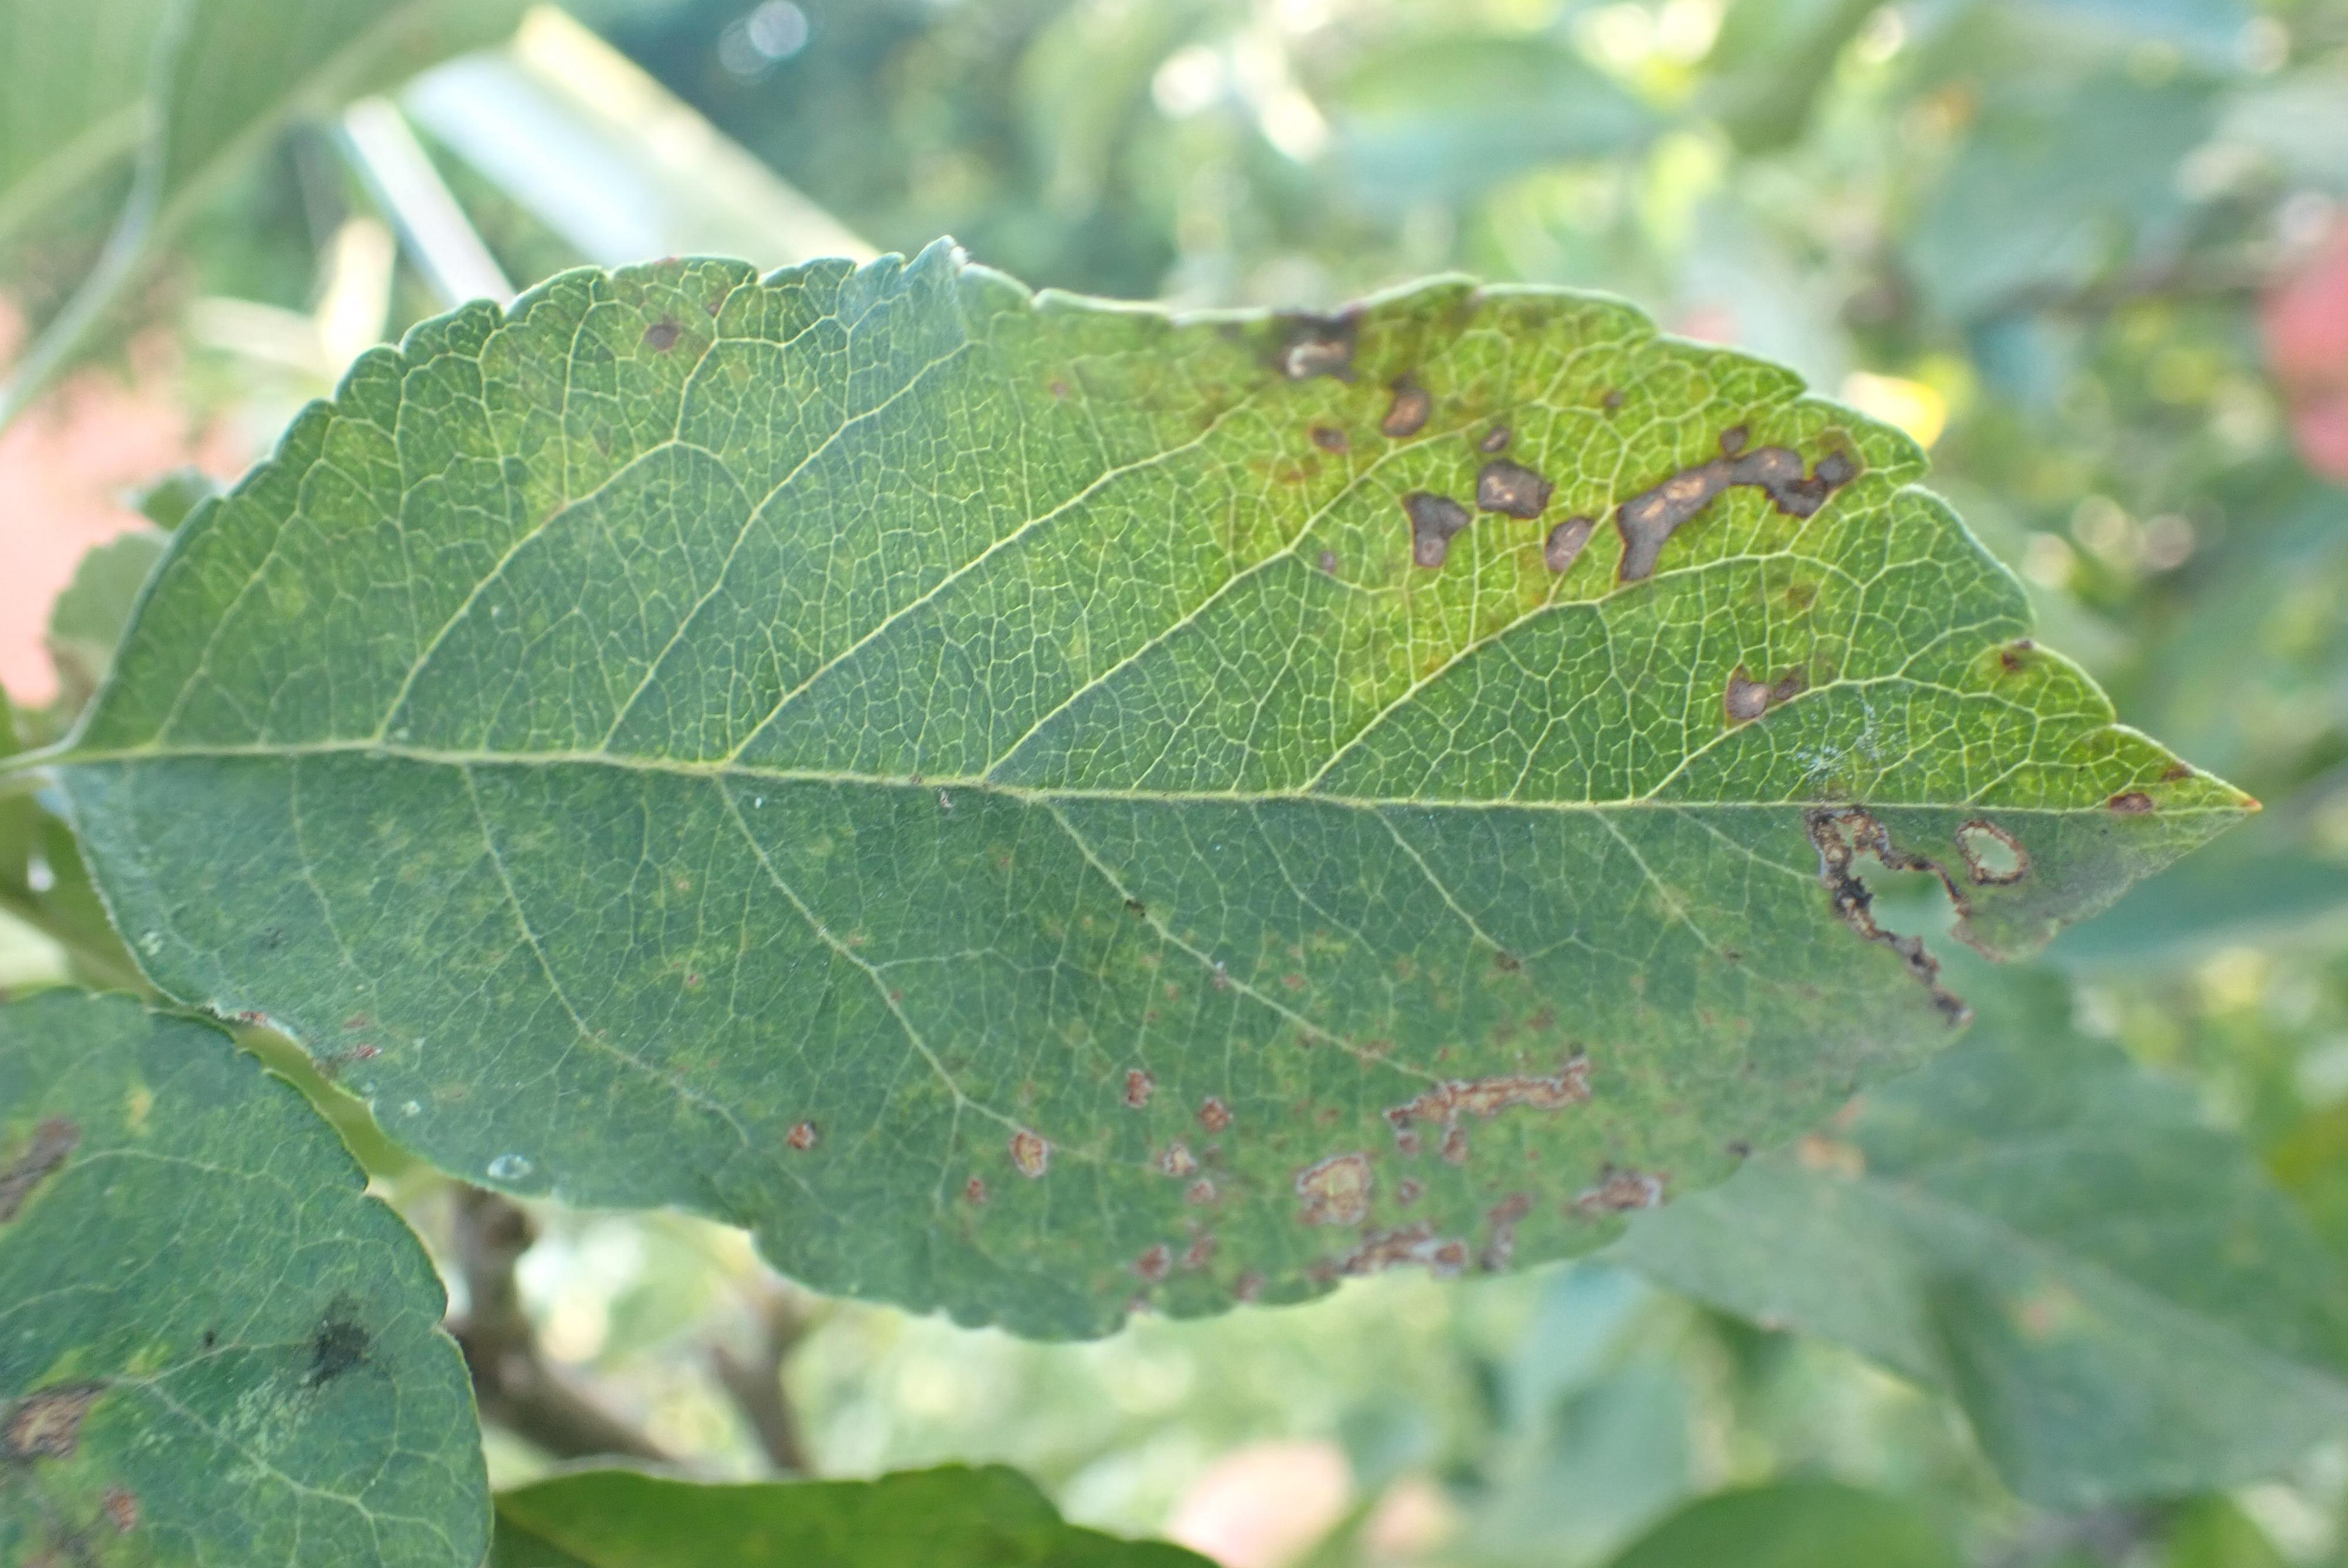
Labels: complex